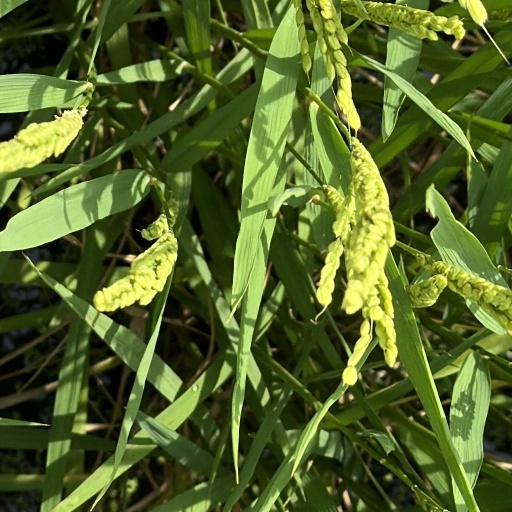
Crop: rice